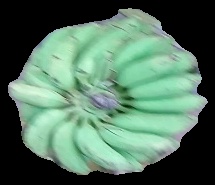
Variety: elakki-bale
Grade: grade1